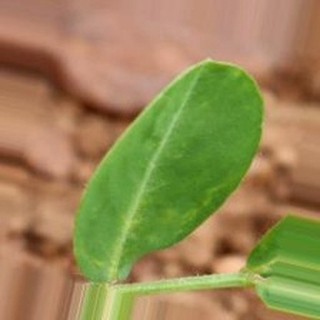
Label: healthy_groundnut